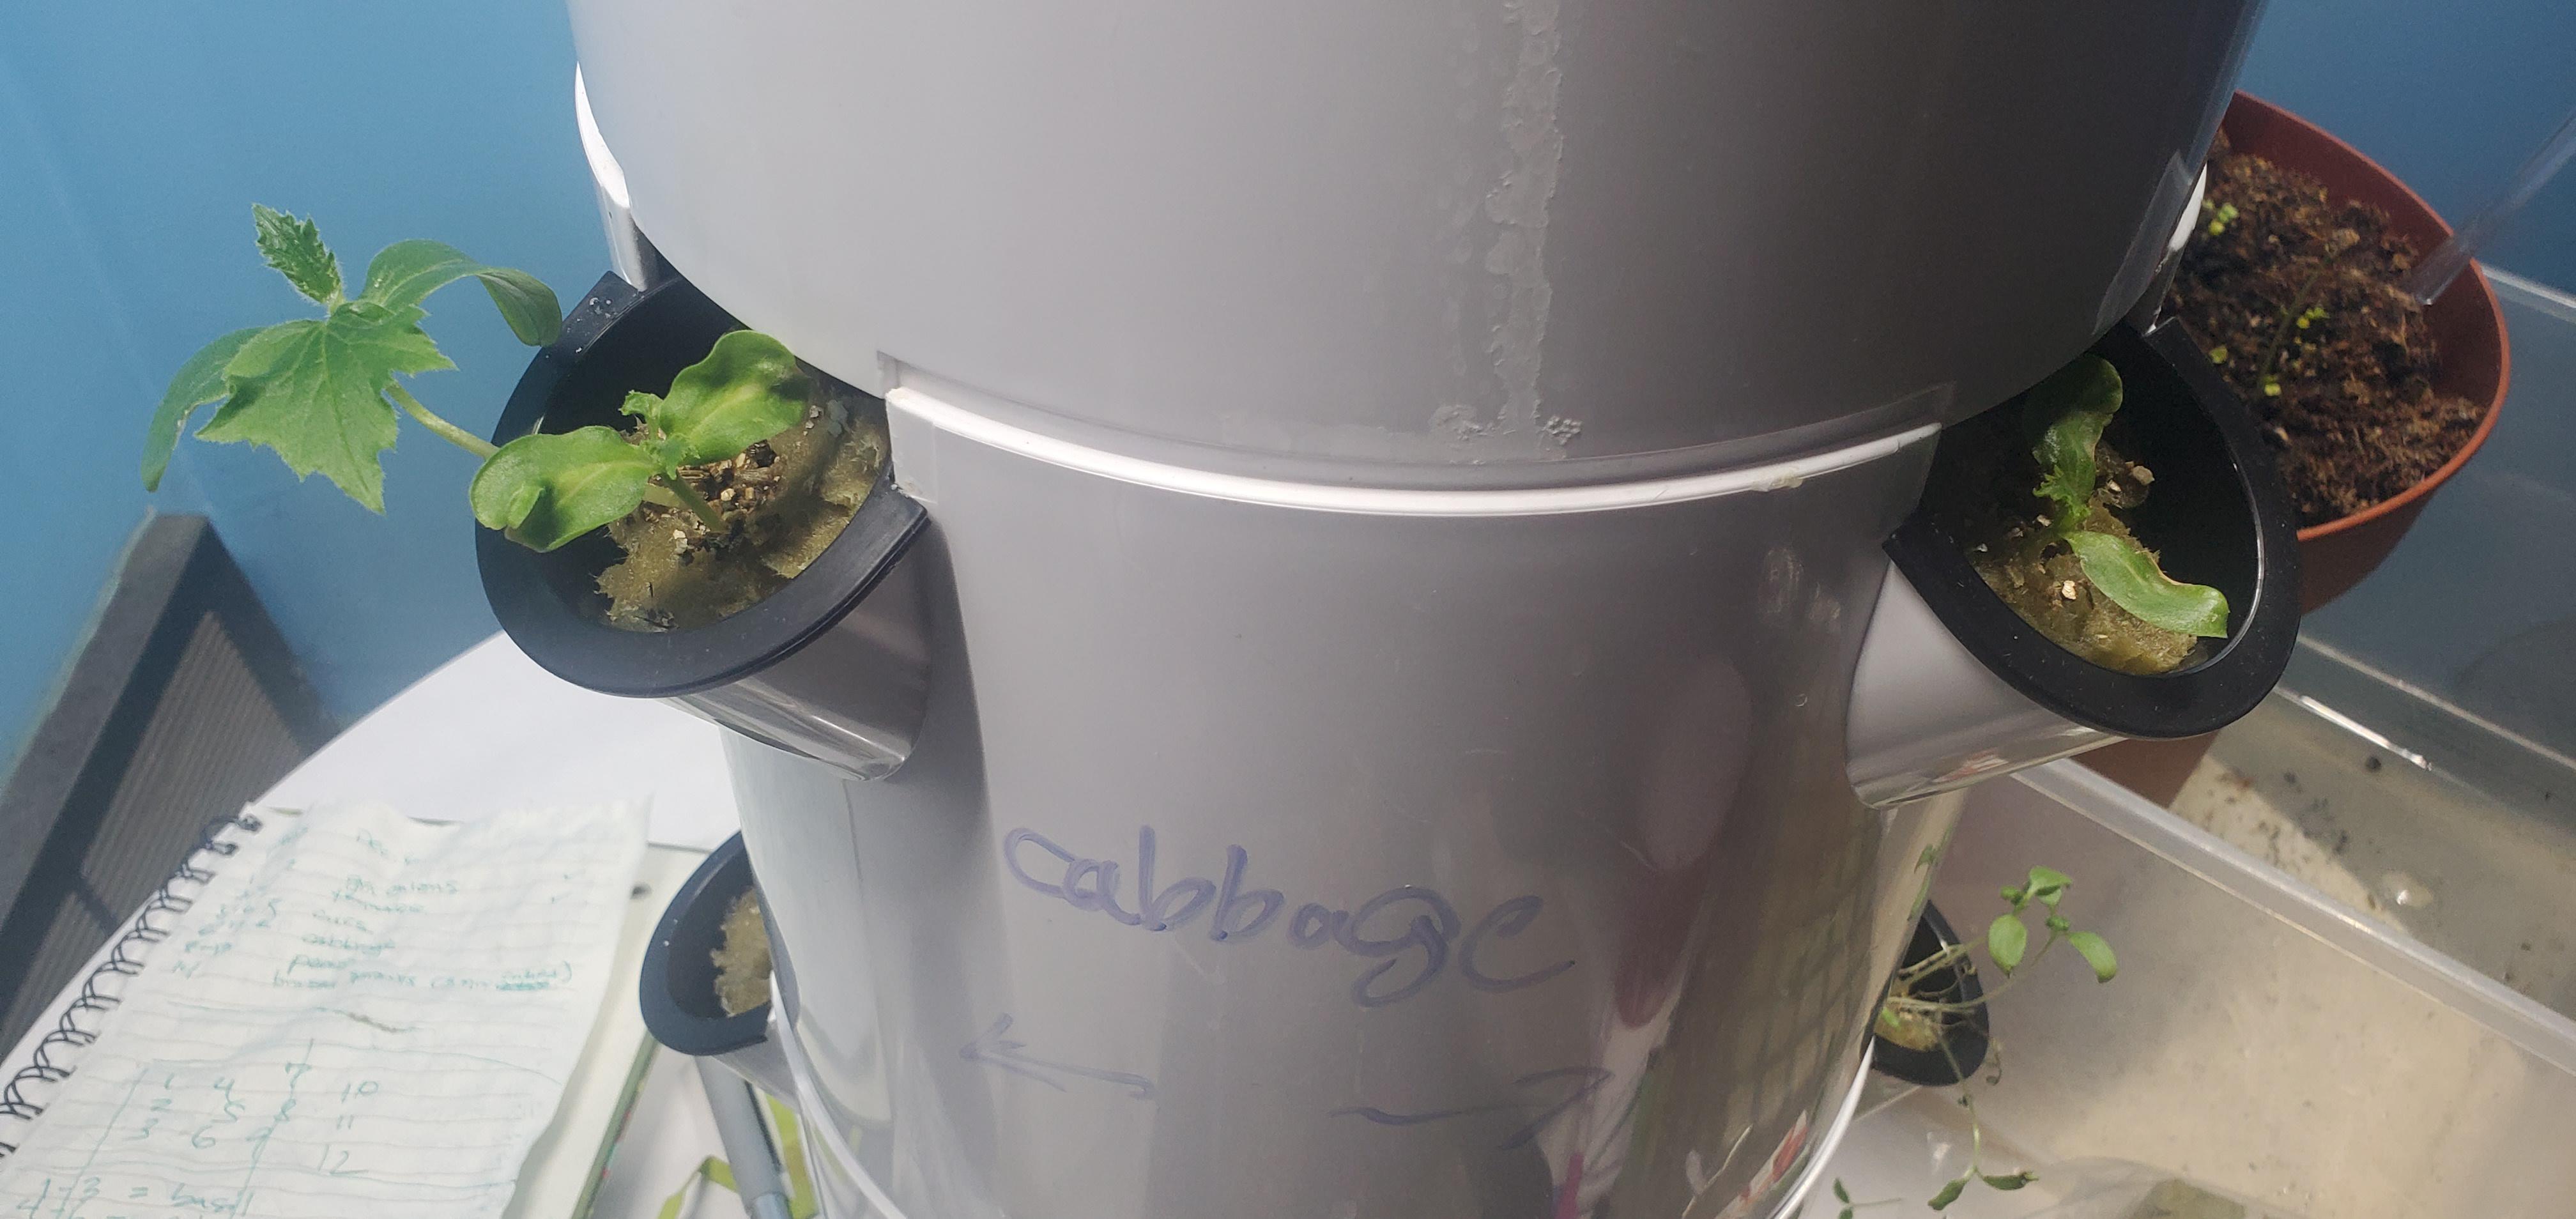
Ni mfumo wa kilimo cha haidroponiki ambapo mimea midogo imepandwa kwenye miundo ya wima ya rangi ya kijivu yenye vituo kadhaa vya kupanda mimea .Baadhi ya mimea inaonekana vizuri ikiwemo moja iliyoandikwa [cs]cabbage[cs].